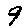
Label: 9